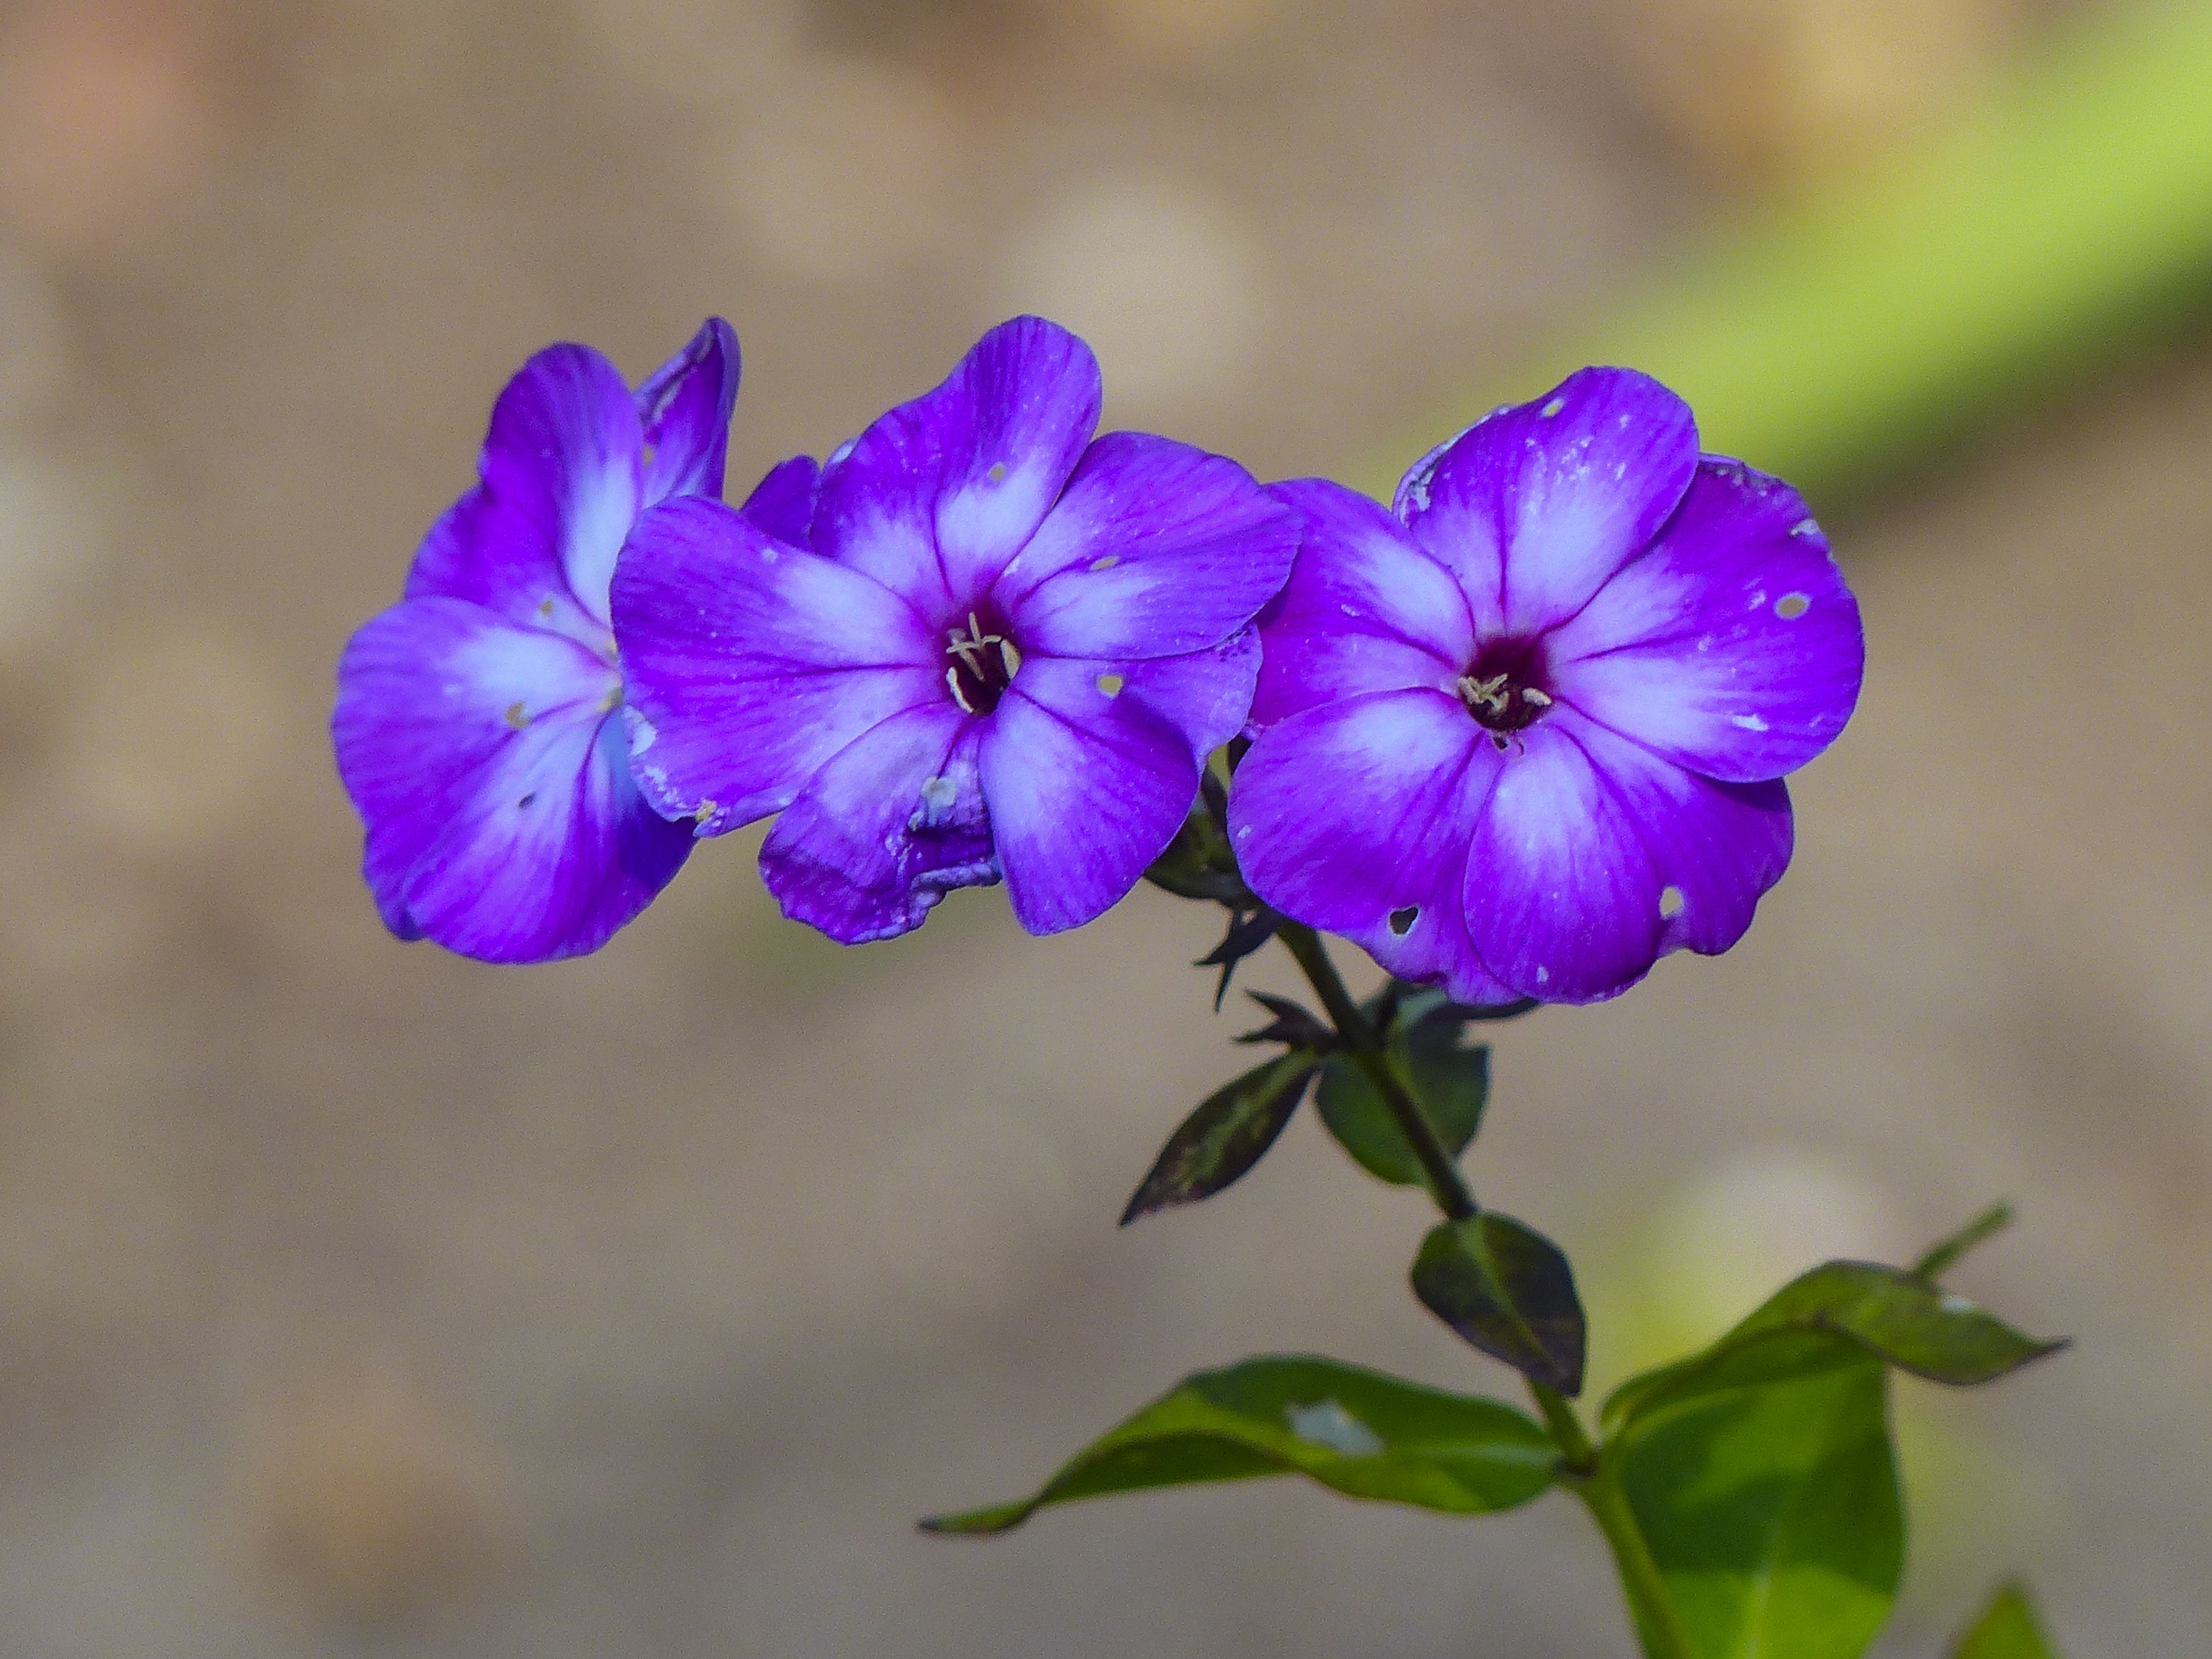
nature, blossom, plant, flower, purple, petal, summer, botany, garden, flora, season, wildflower, flowers, close up, geranium, gardening, tiny, delicate, fragile, viola, macro photography, beauty in nature, flowering plant, annual plant, land plant, violet family, geraniales